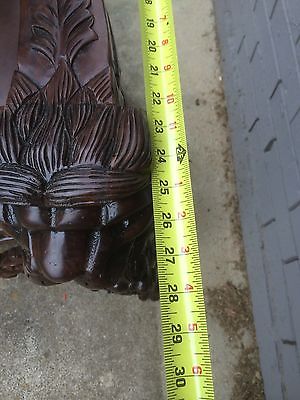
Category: chair